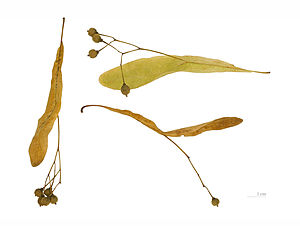
Småbladet lind / Galleri
Småbladet lind - også kaldt skovlind - er et op til 30 meter højt træ, der i Danmark vokser i skove og som plantes i parker og alléer. Til forskel fra storbladet lind er bladstilke og årsskud helt hårløse. Træet er næst efter egen det længstlevende danske træ og var tidligere blandt de almindeligste skovtræer i Danmark.